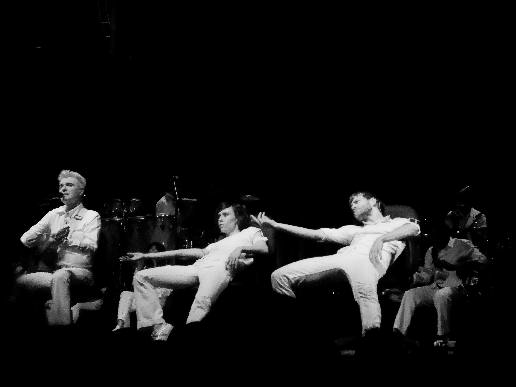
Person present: Yes